Chile at the 2012 Summer Olympics

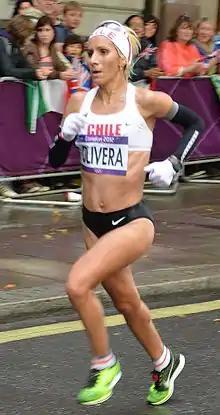
Érika Olivera in women's marathon

Chile had qualified a quota place in the men's road race after Gonzalo Garrido finished second at the 2011 American Championships, and in the men's omnium.